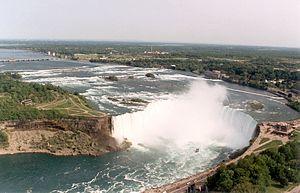
Les chutes du Niagara ou chutes Niagara sont un ensemble de trois chutes d’eau situées sur la rivière Niagara qui relie le lac Érié au lac Ontario, dans l’est de l’Amérique du Nord, à la frontière entre le Canada et les États-Unis :